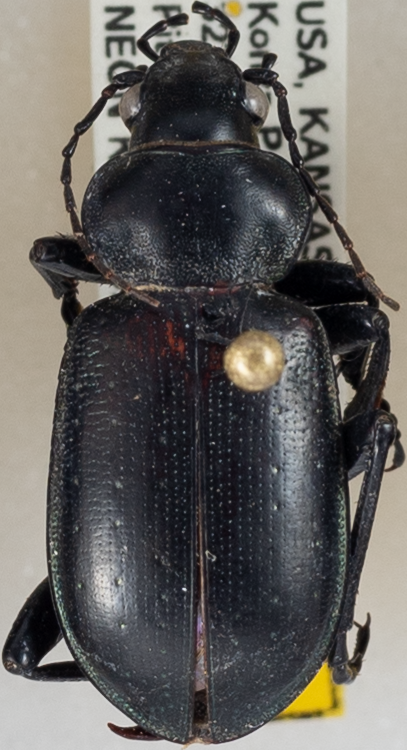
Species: Calosoma affine
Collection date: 2021-09-15
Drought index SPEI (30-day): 0.39
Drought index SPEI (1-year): -0.24
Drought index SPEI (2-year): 0.072